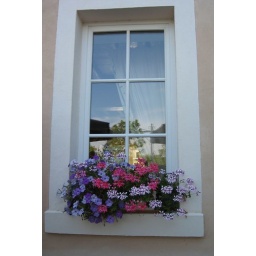
I love flowers in a window